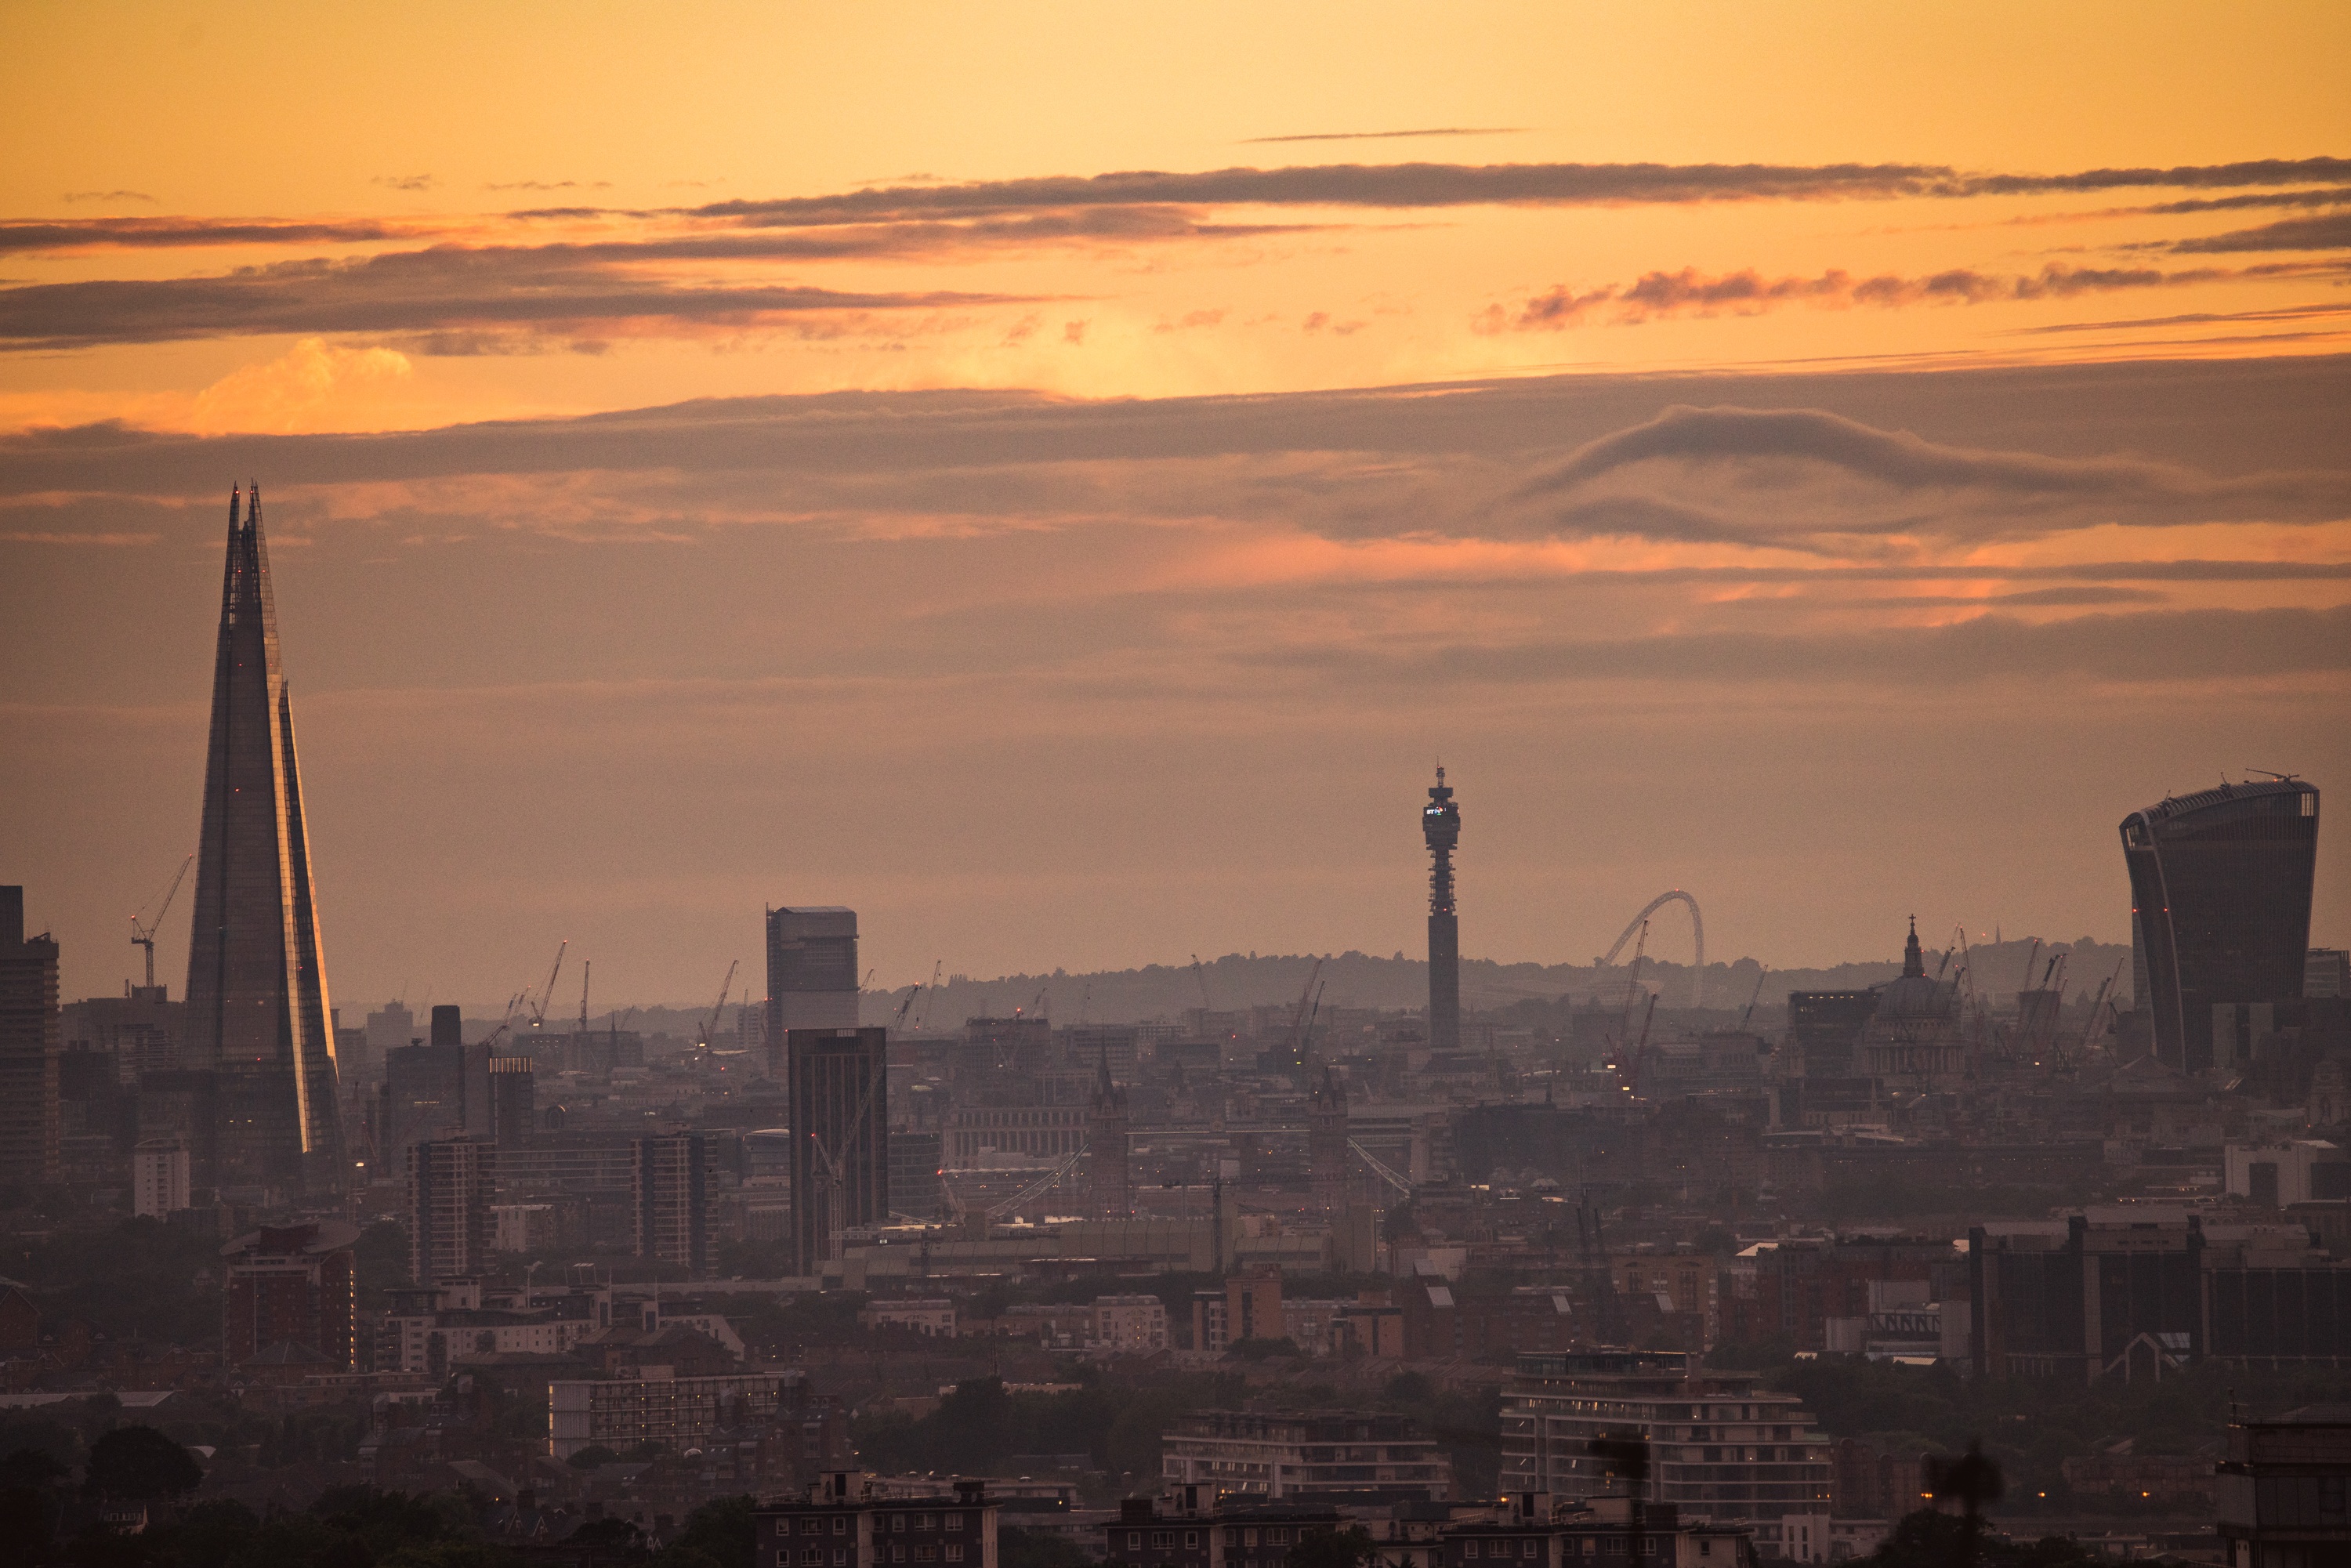
horizon, cloud, sky, sunrise, sunset, skyline, morning, dawn, city, skyscraper, cityscape, dusk, evening, haze, afterglow, urban area, atmospheric phenomenon, human settlement